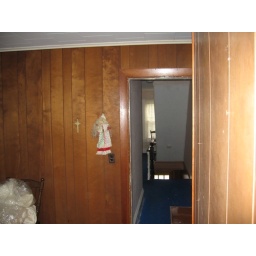
View from C's room all the way to cute window by my room.